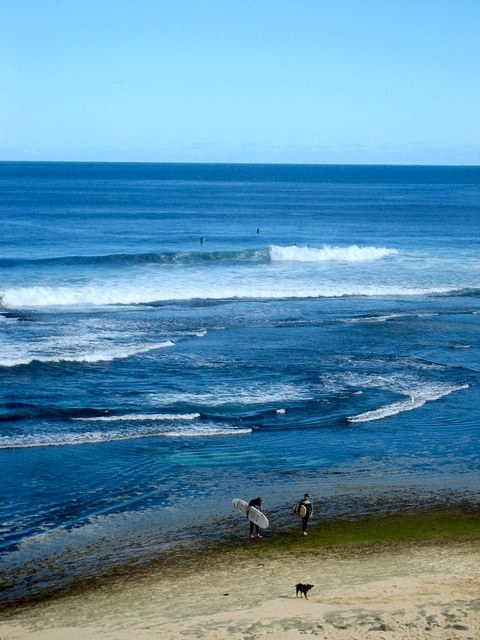
Two people with surfboards are walking along the beach with a dog.
A distant view of a clear blue ocean.
two people walking to the water to surf
there are two surfers and a dog at the beach
A group of people standing on a  beach with surfboards.